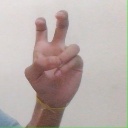
अक्षर: ई